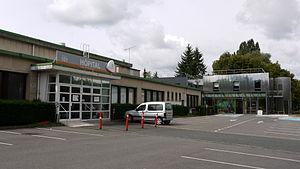
Centre de protonthérapie de l'institut Curie, Université Paris XI, Orsay , France
L'université Paris-Sud ou Paris-XI était une université française créée le 1ᵉʳ janvier 1971. Elle a disparu le 1ᵉʳ janvier 2020 au profit de l'université Paris-Saclay à la suite de la publication au Journal officiel du décret de création de la nouvelle université le 5 novembre 2019.
La protonthérapie est une technique de radiothérapie visant à détruire les cellules cancéreuses en les irradiant avec un faisceau de particules. Contrairement à la radiothérapie « conventionnelle », elle focalise un faisceau de protons sur les lésions. À ce titre, c'est une branche de l'hadronthérapie qui regroupe les techniques de radiothérapie utilisant des ions légers à la place des photons.
L'université Paris-Saclay est une université française créée le 6 novembre 2019 par décret paru au Journal officiel en tant qu'établissement expérimental public à caractère scientifique, culturel et professionnel. Elle est l'une des douze universités parisiennes, héritière de l'université Paris-Sud-XI, créée le 1ᵉʳ janvier 1971.